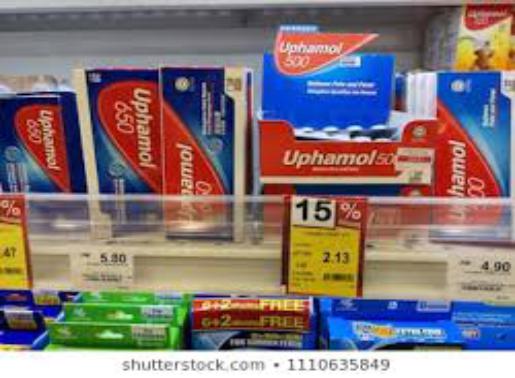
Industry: Medical